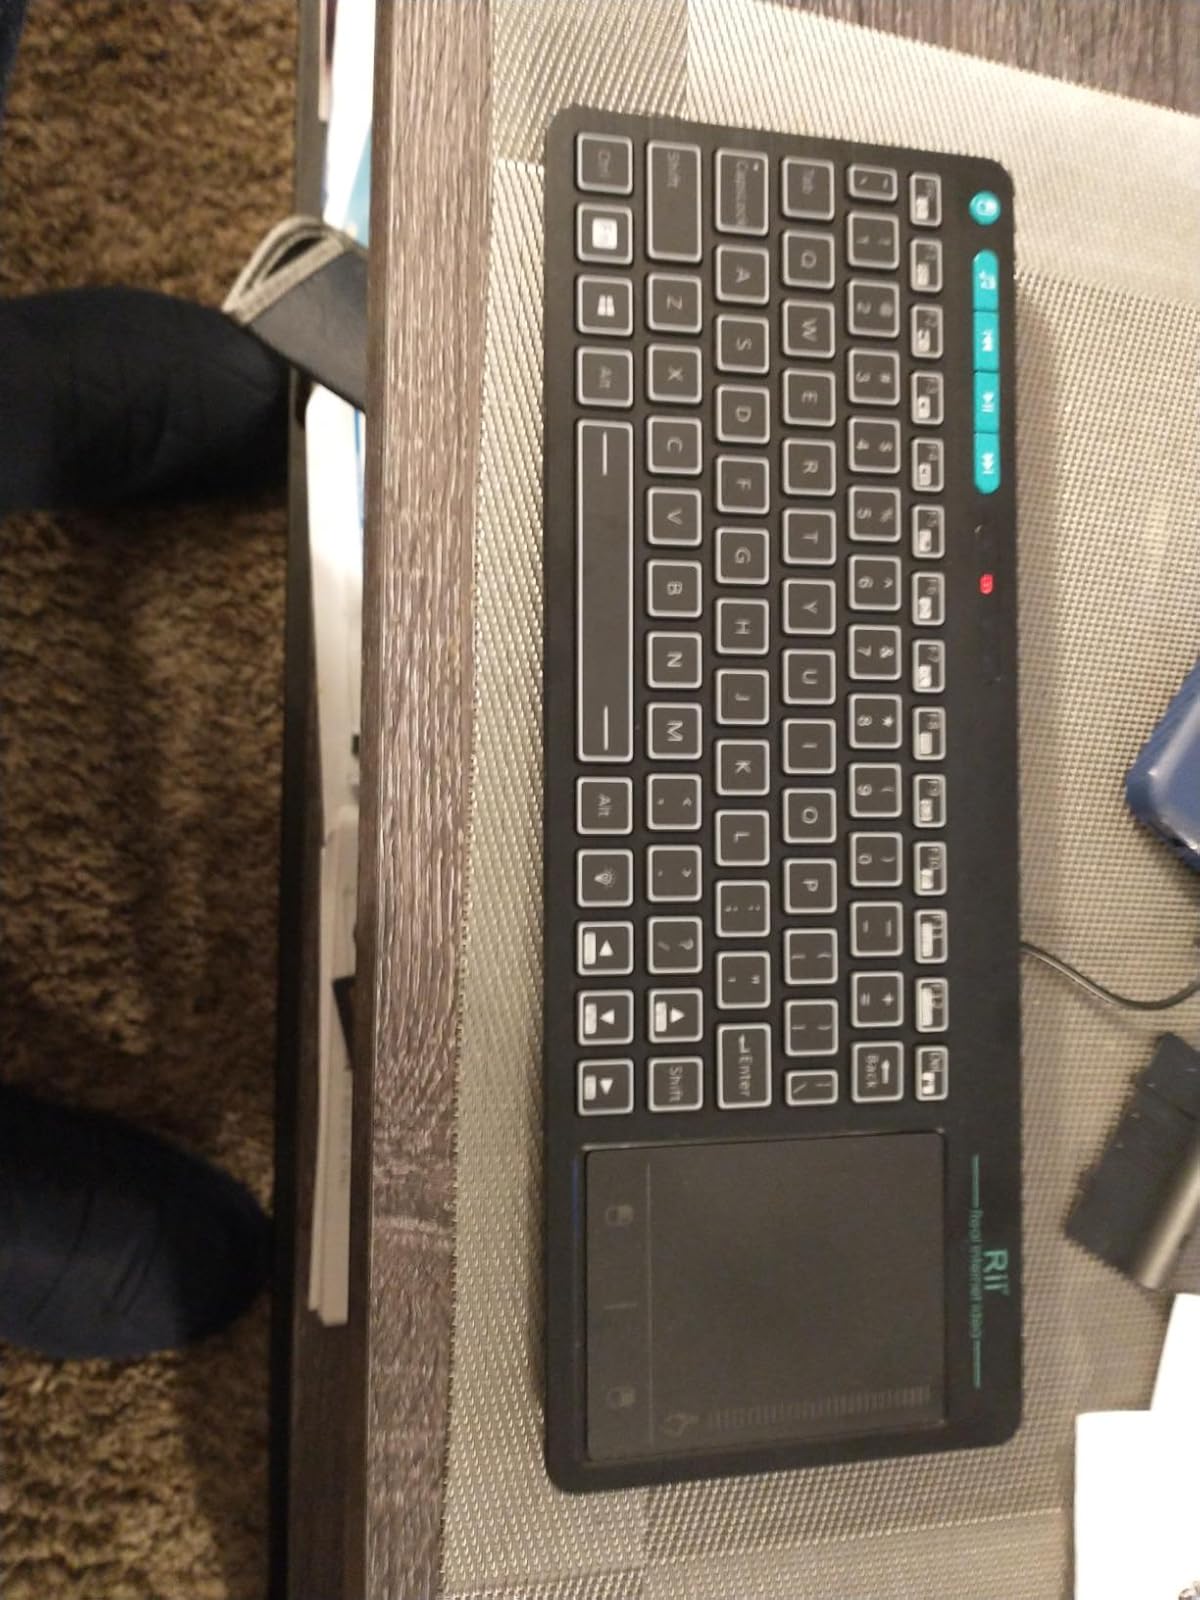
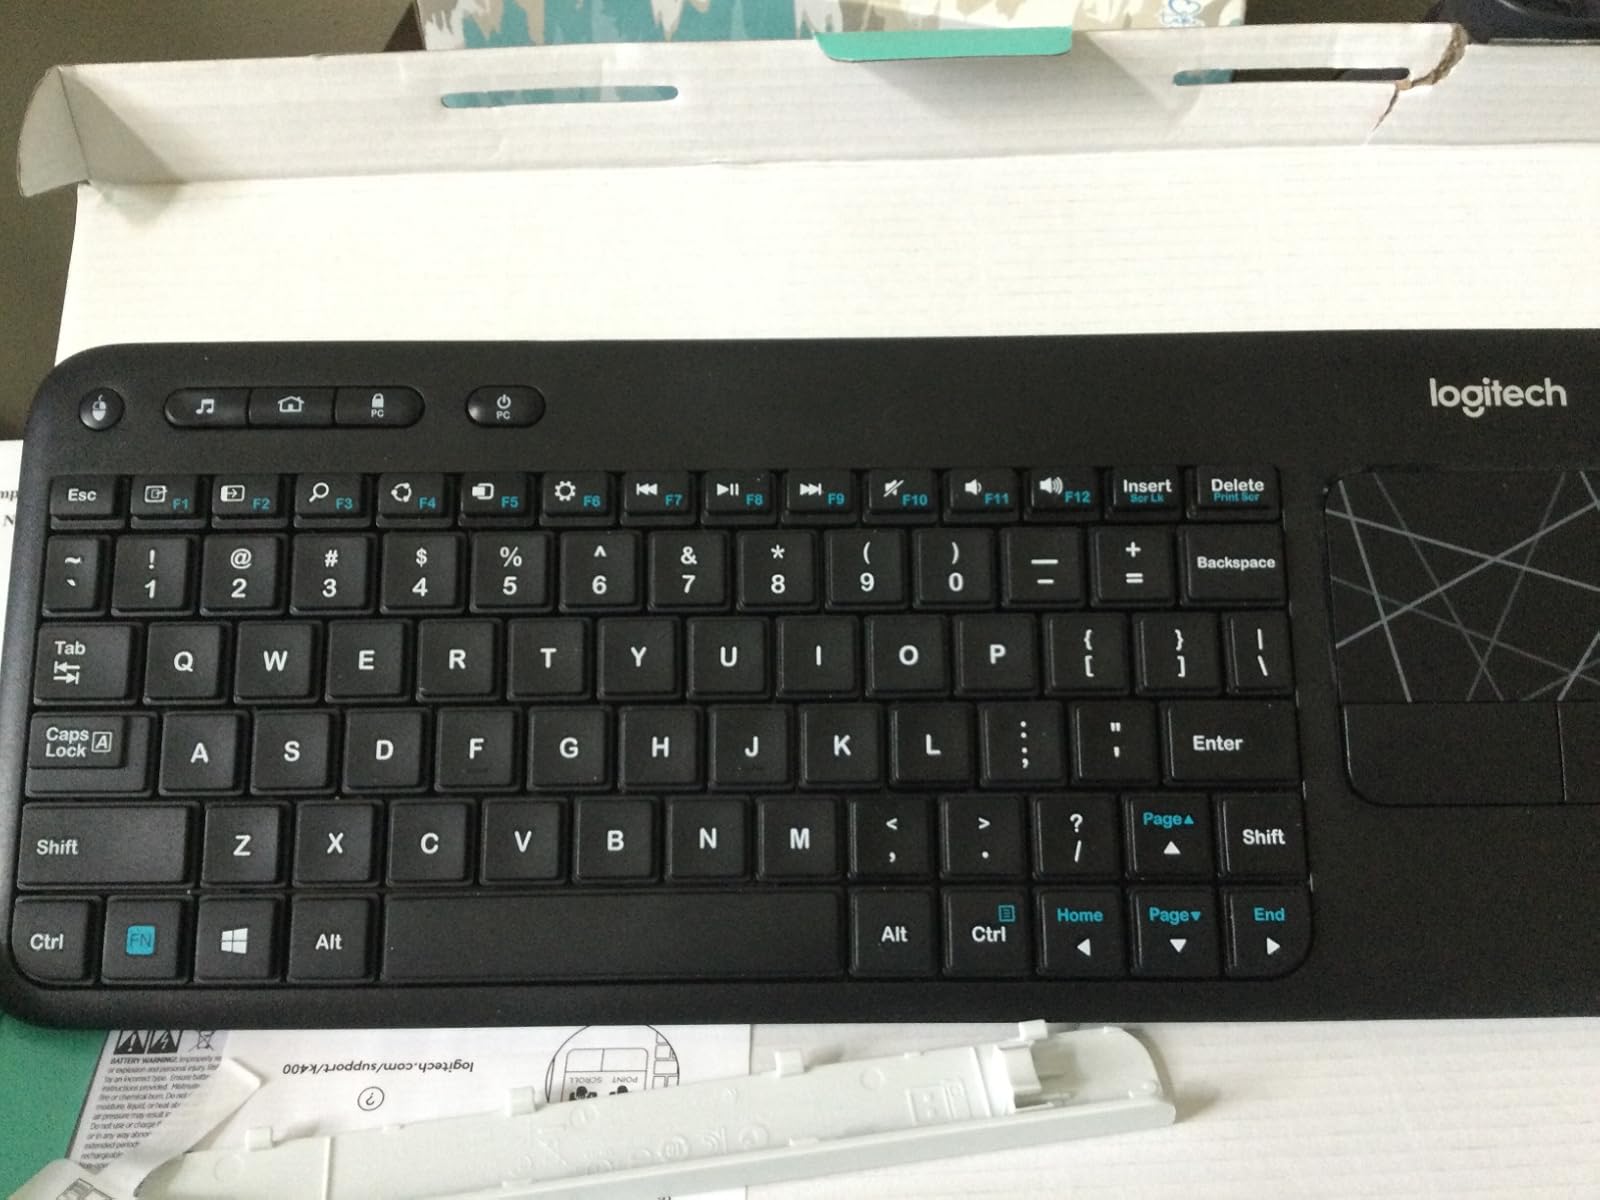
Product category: keyboard
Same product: no